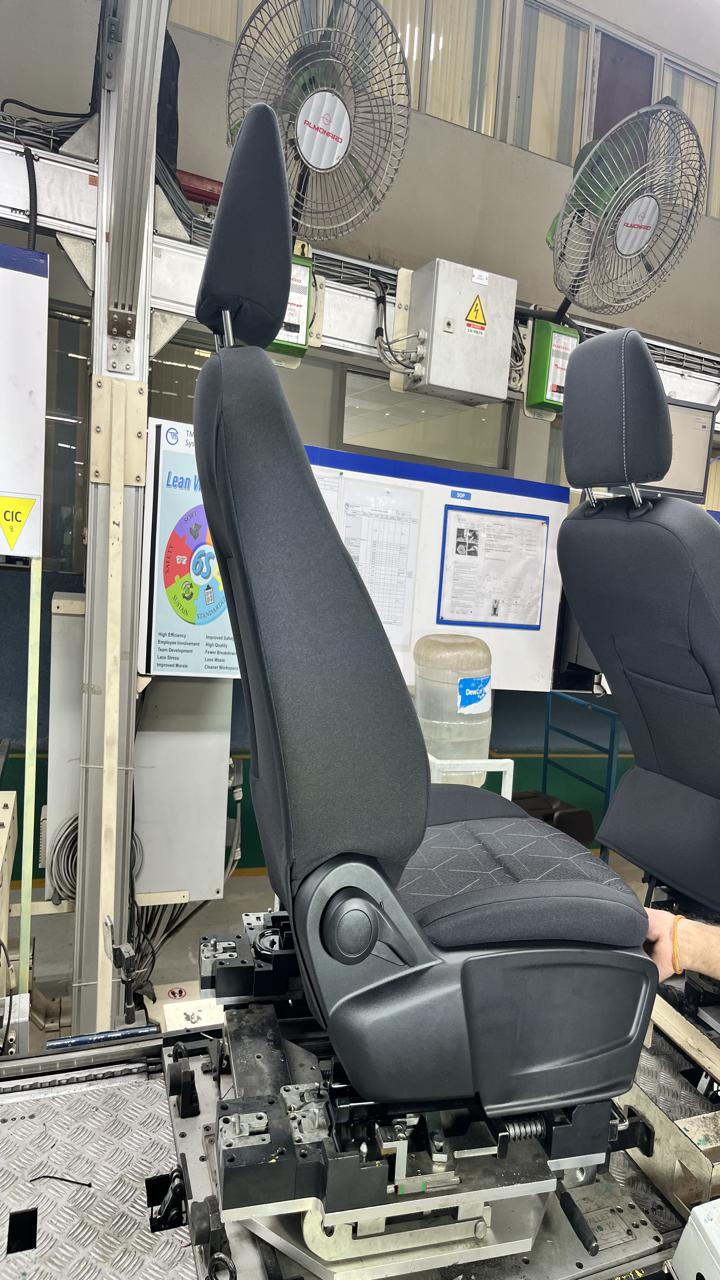
Label: Knob